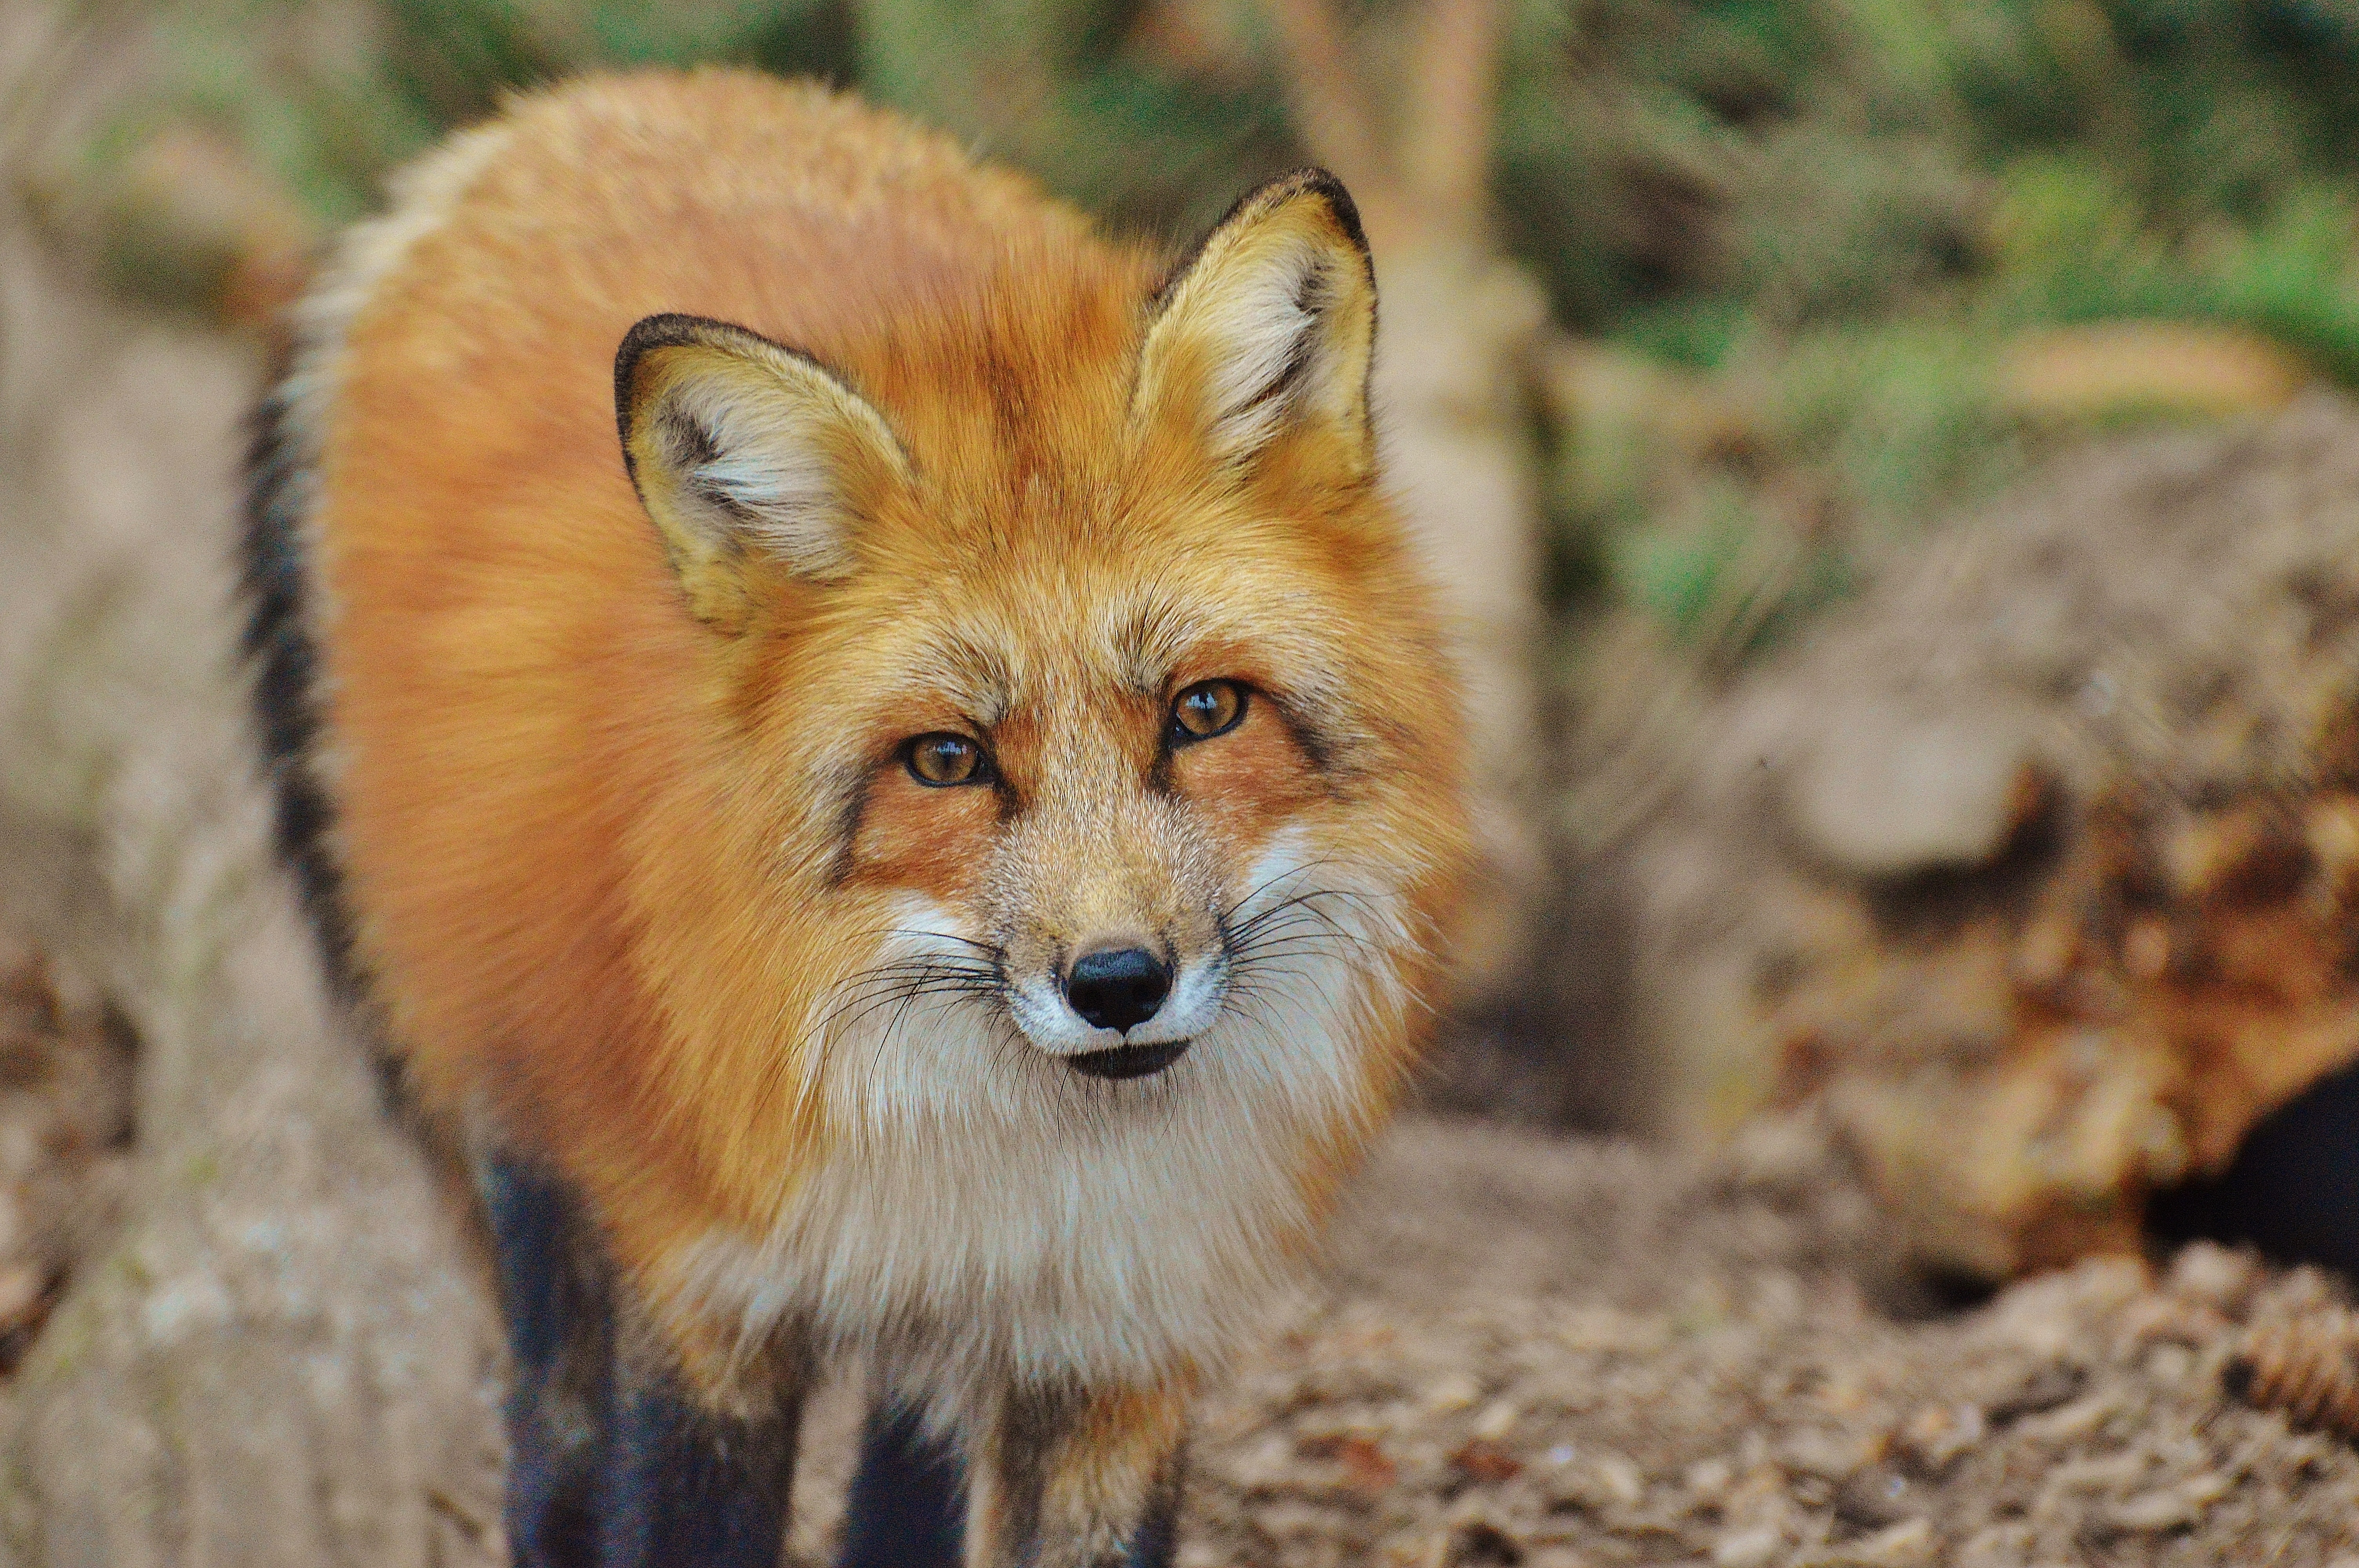
nature, animal, wildlife, zoo, mammal, fox, fauna, red fox, vertebrate, fuchs, animal world, wildlife photography, animal portrait, wildpark poing, dog like mammal, kit fox, dog breed group, dhole